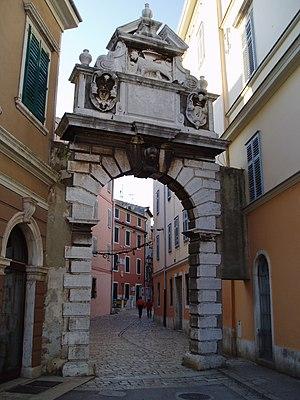
L'arche de Balbi est une arche située dans le centre-ville de Rovinj en Istrie.